San Cristóbal Province

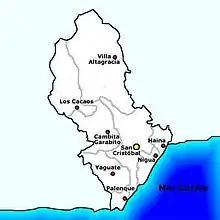
Municipalities of San Cristóbal Province

Currently, San Cristóbal is one of the cities with the best rates in the area of telecommunications. It has the services of the main telephone companies in the country, as well as various cable and satellite television companies.